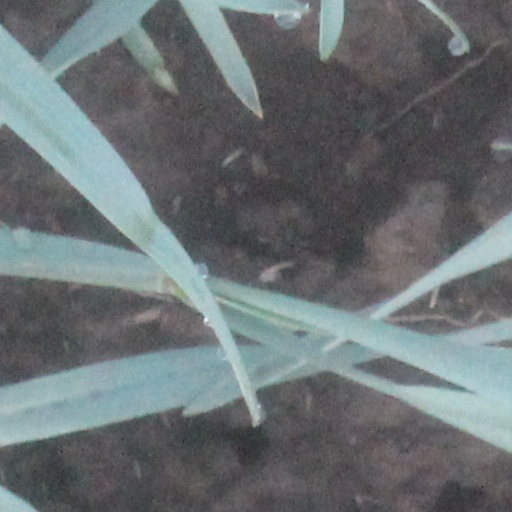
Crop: wheat